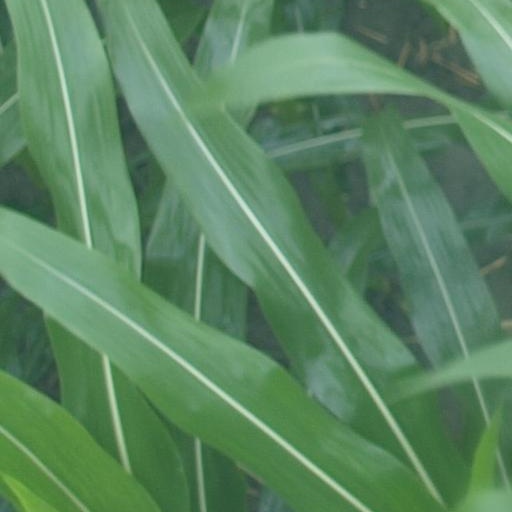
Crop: maize; corn